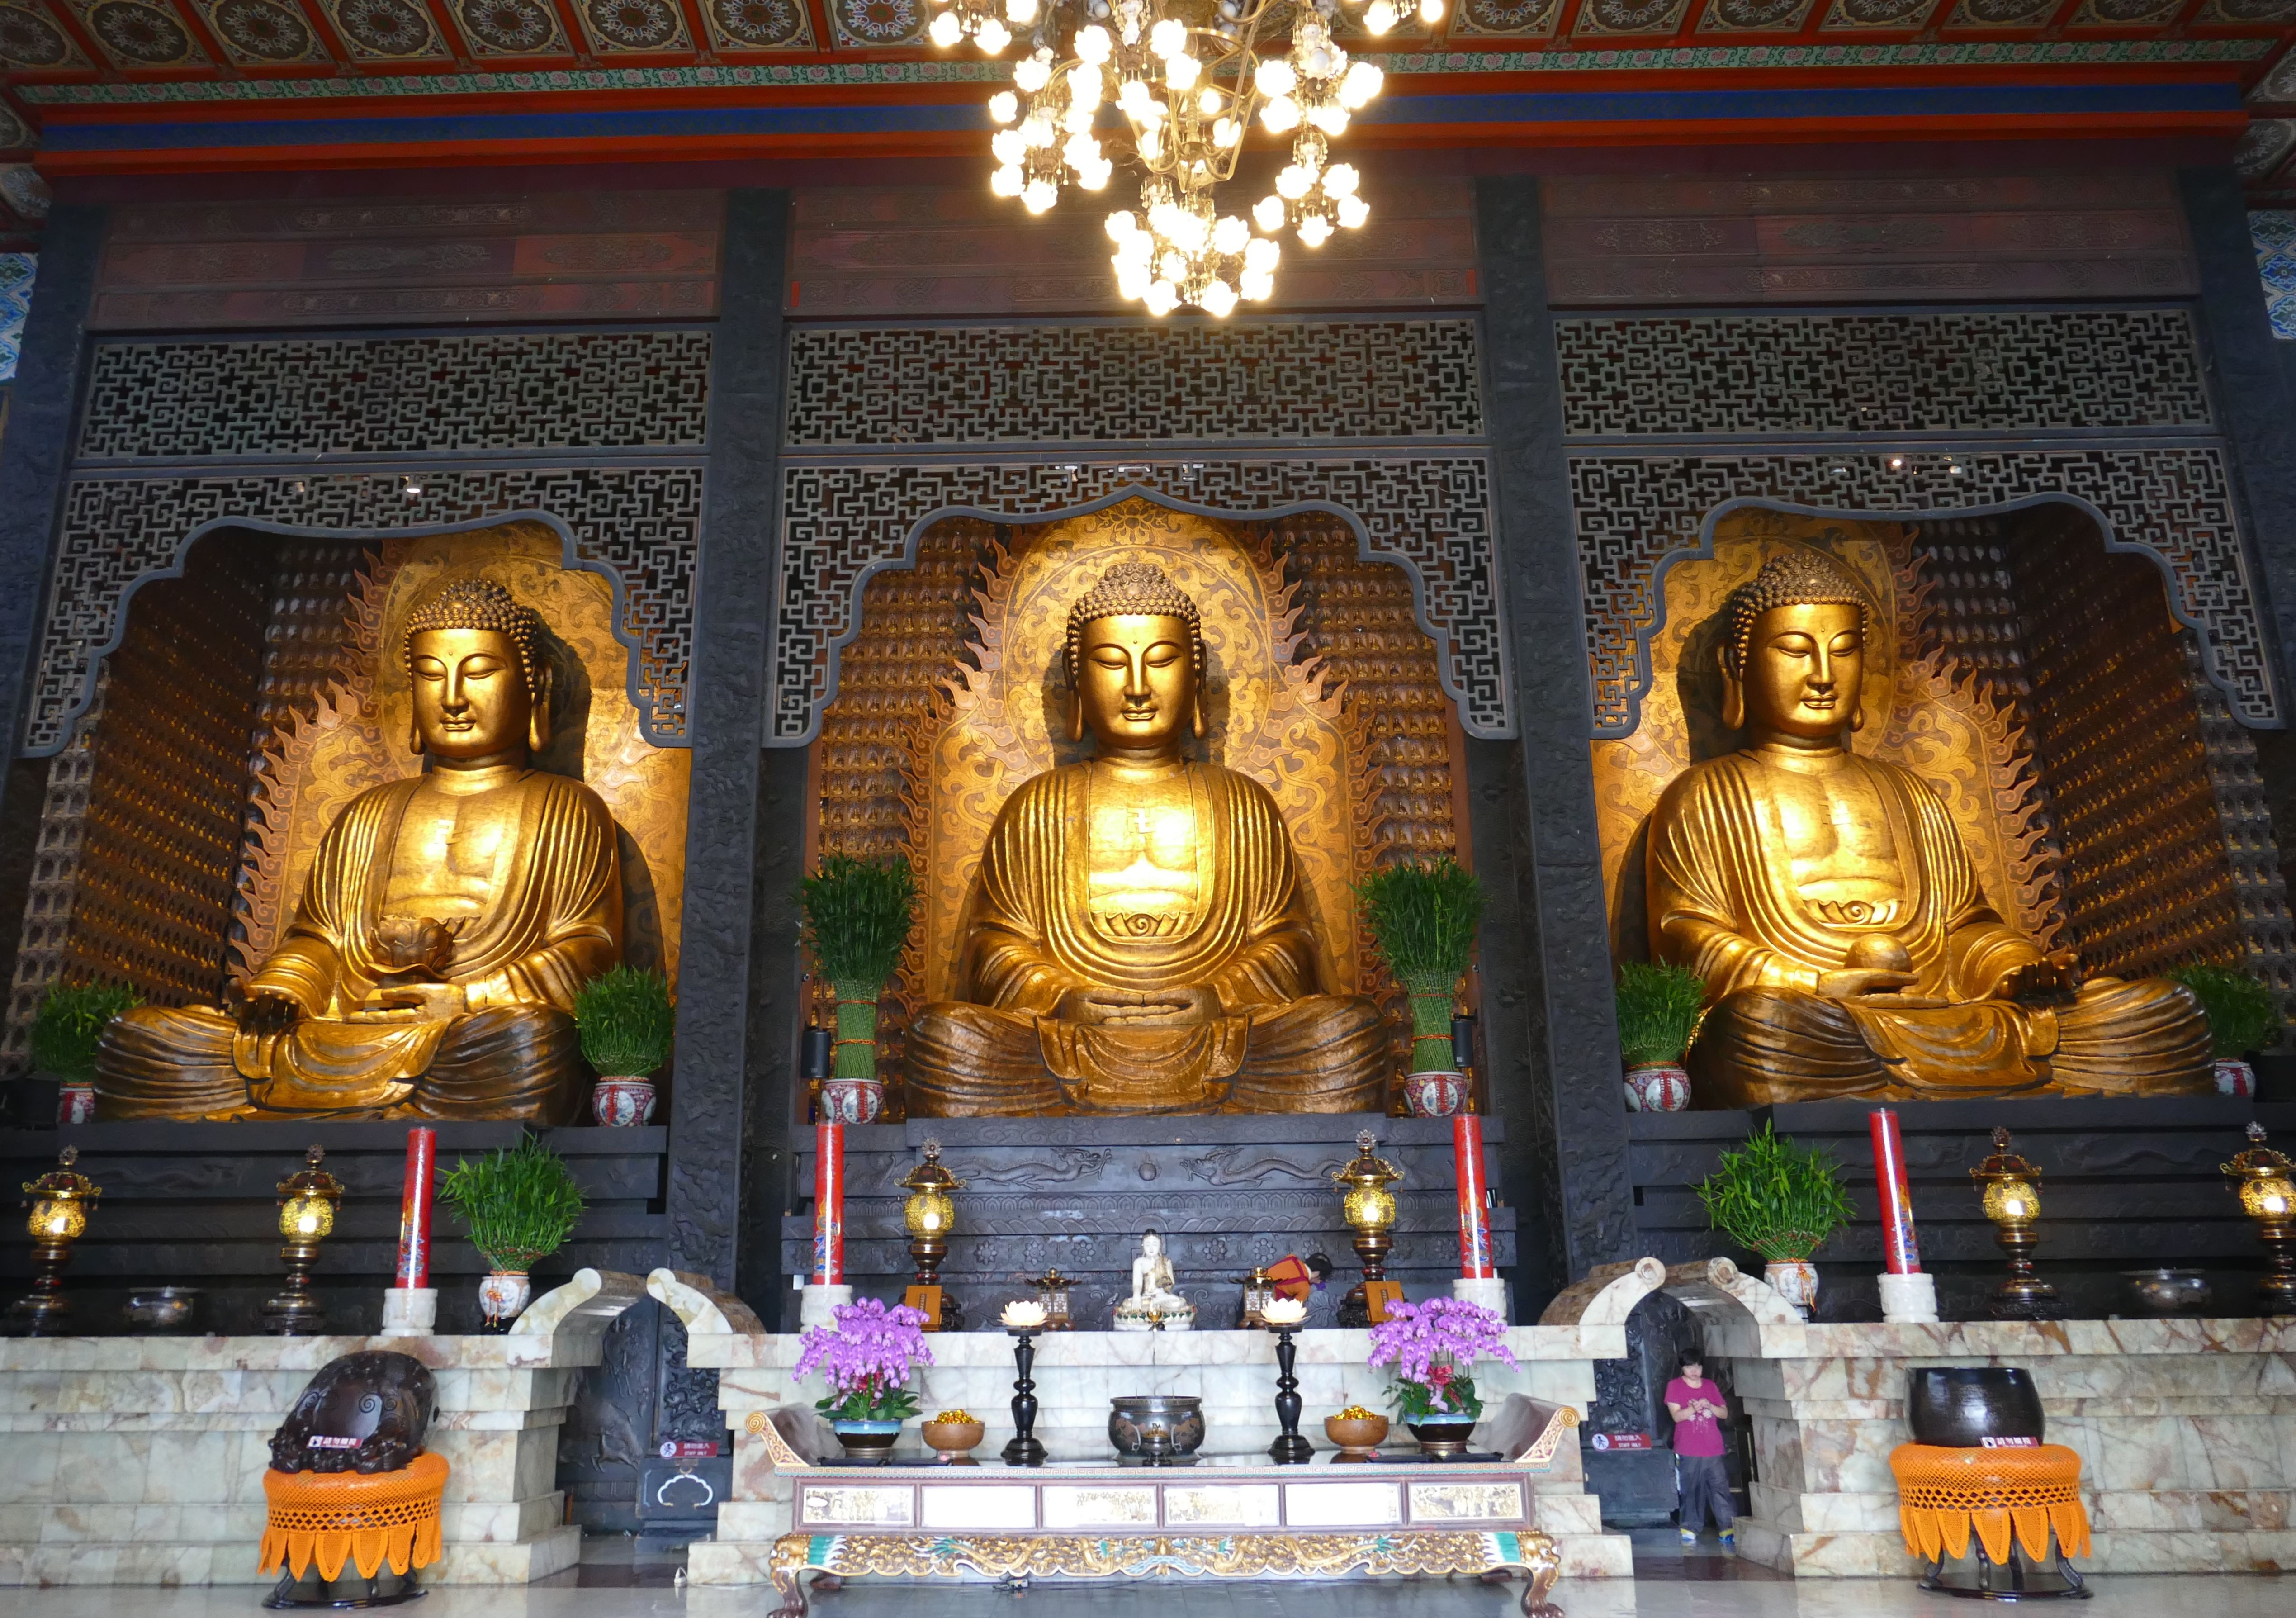
building, golden, buddhist, buddhism, religion, place of worship, temple, shrine, buddha, taiwan, wat, kaohsiung, temple complex, hindu temple, gautama buddha, ancient history